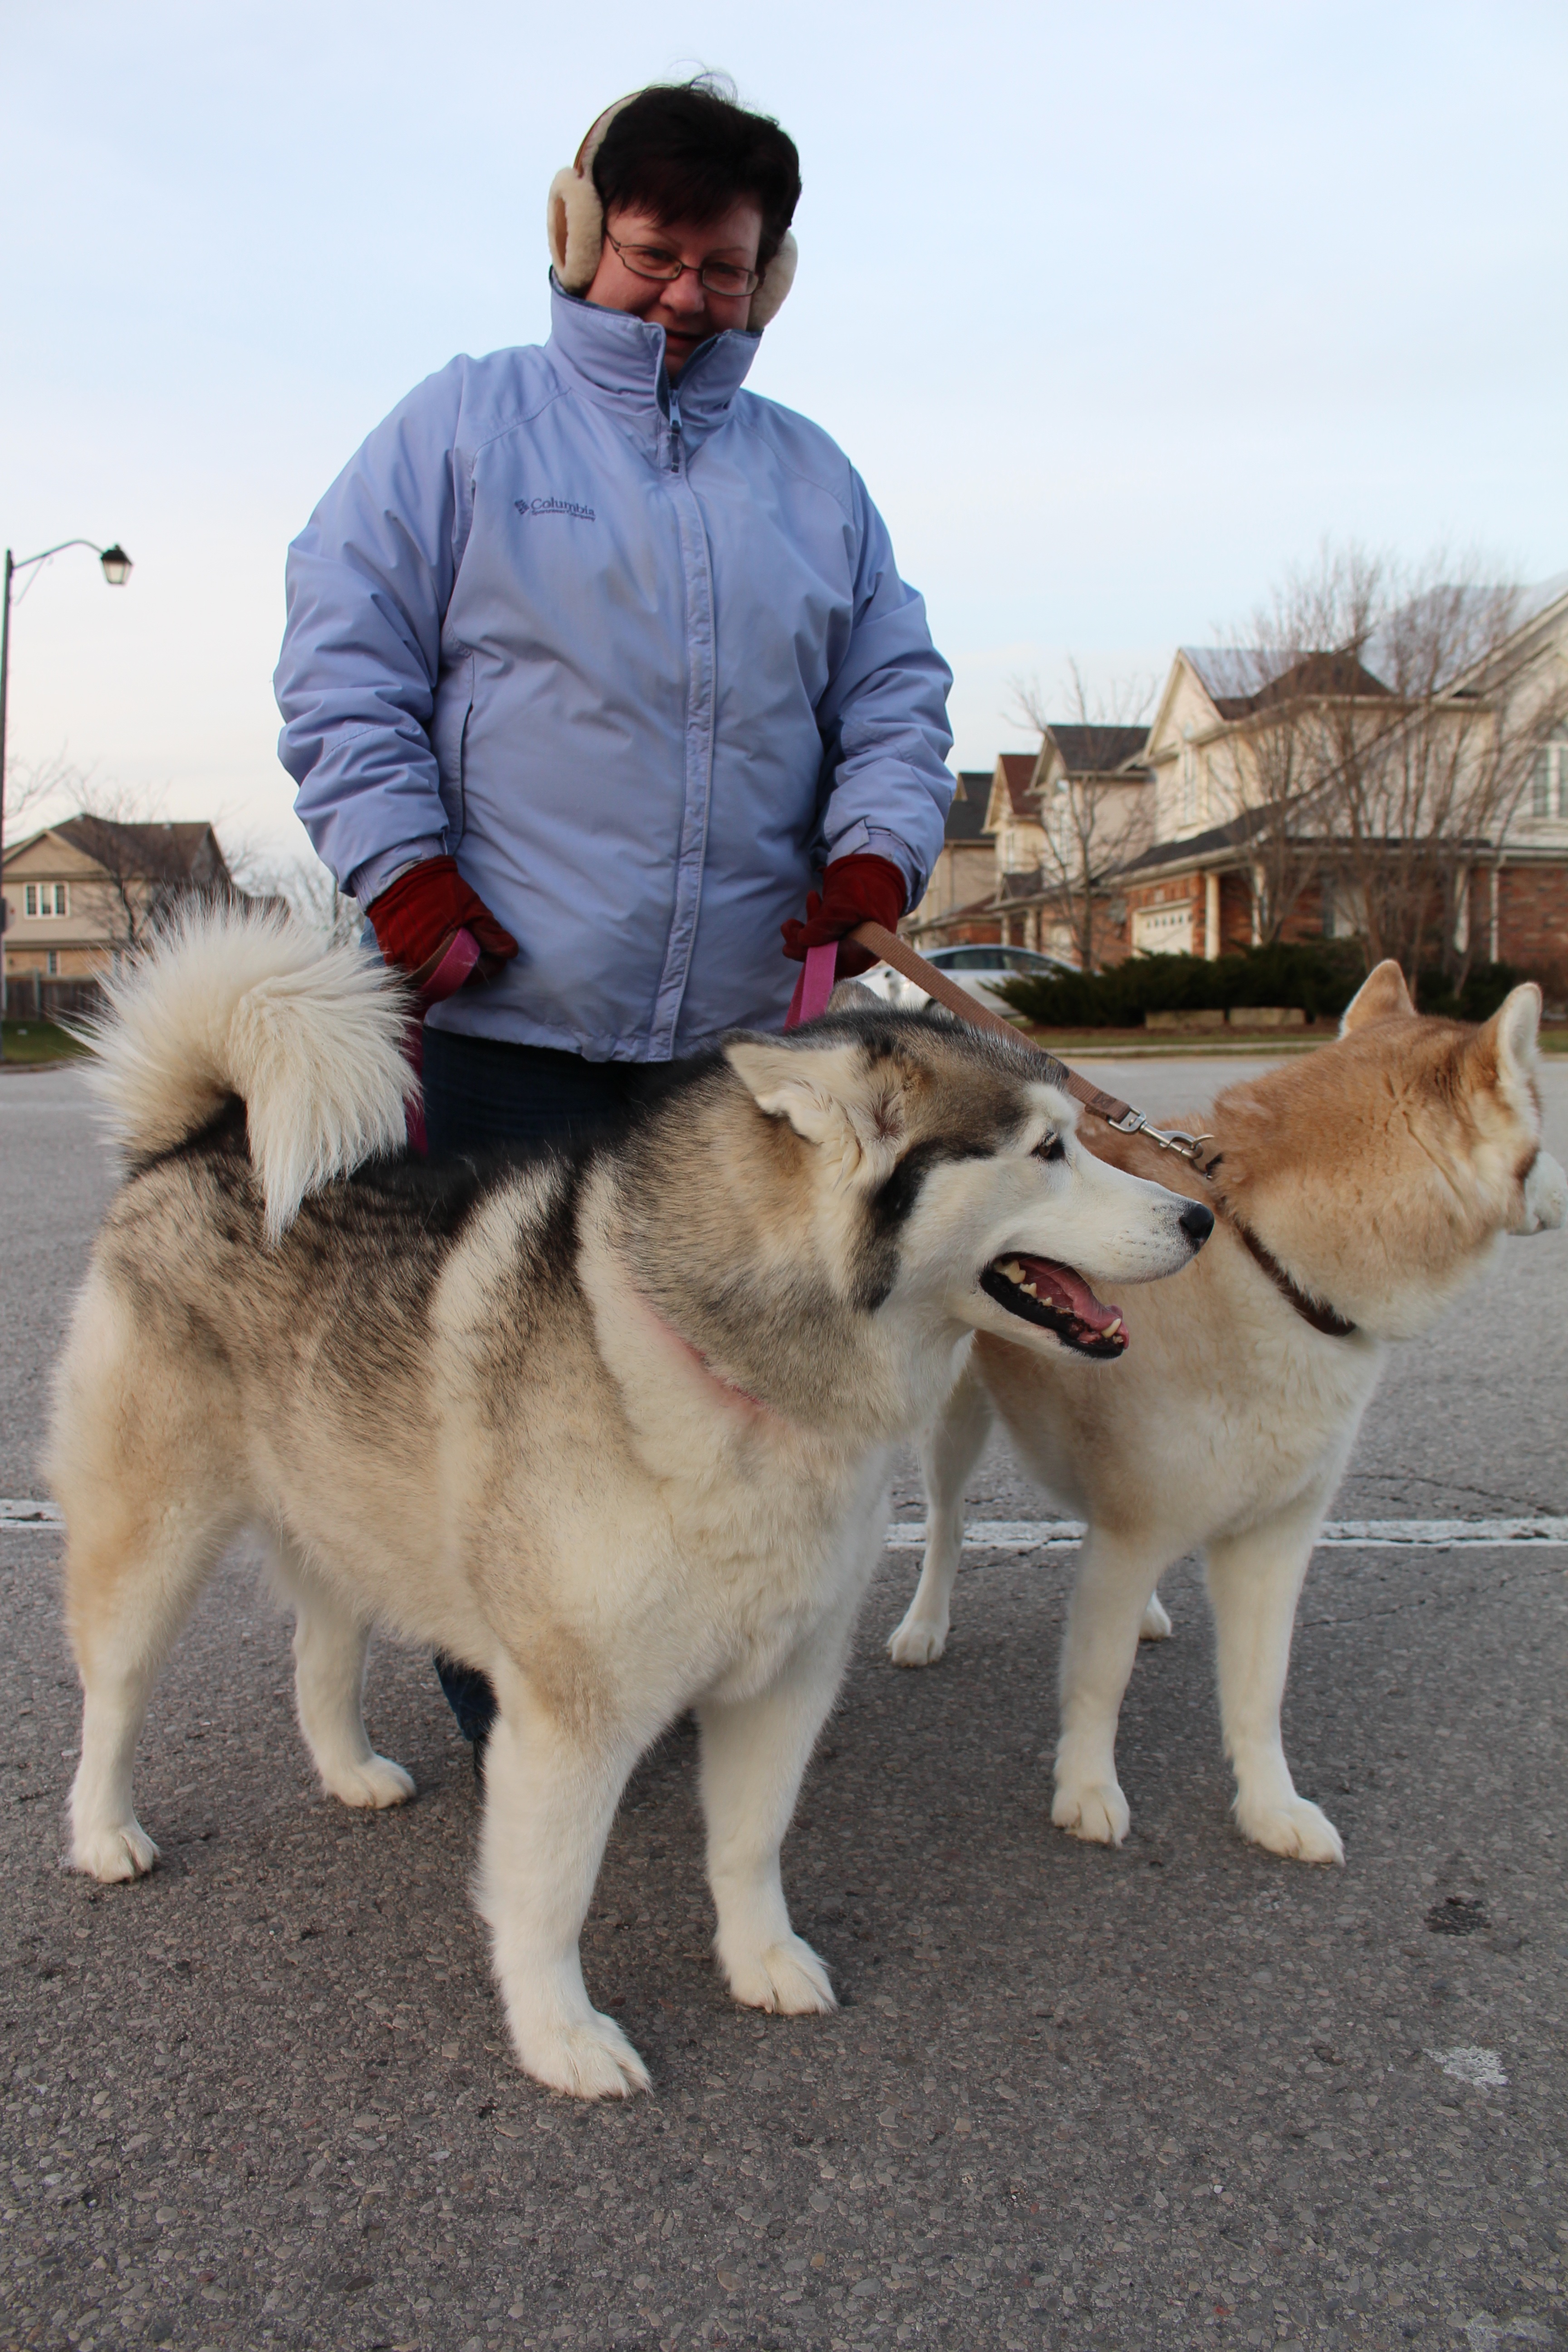
person, winter, dog, walk, mammal, human, lifestyle, smiling, vertebrate, dog breed, akita, akita inu, alaskan malamute, shikoku, dog like mammal, saarloos wolfdog, wolfdog, czechoslovakian wolfdog, dog breed group, greenland dog, east siberian laika, west siberian laika, j mthund, dog crossbreeds, tamaskan dog, norwegian elkhound, northern inuit dog, native american indian dog, norwegian buhund